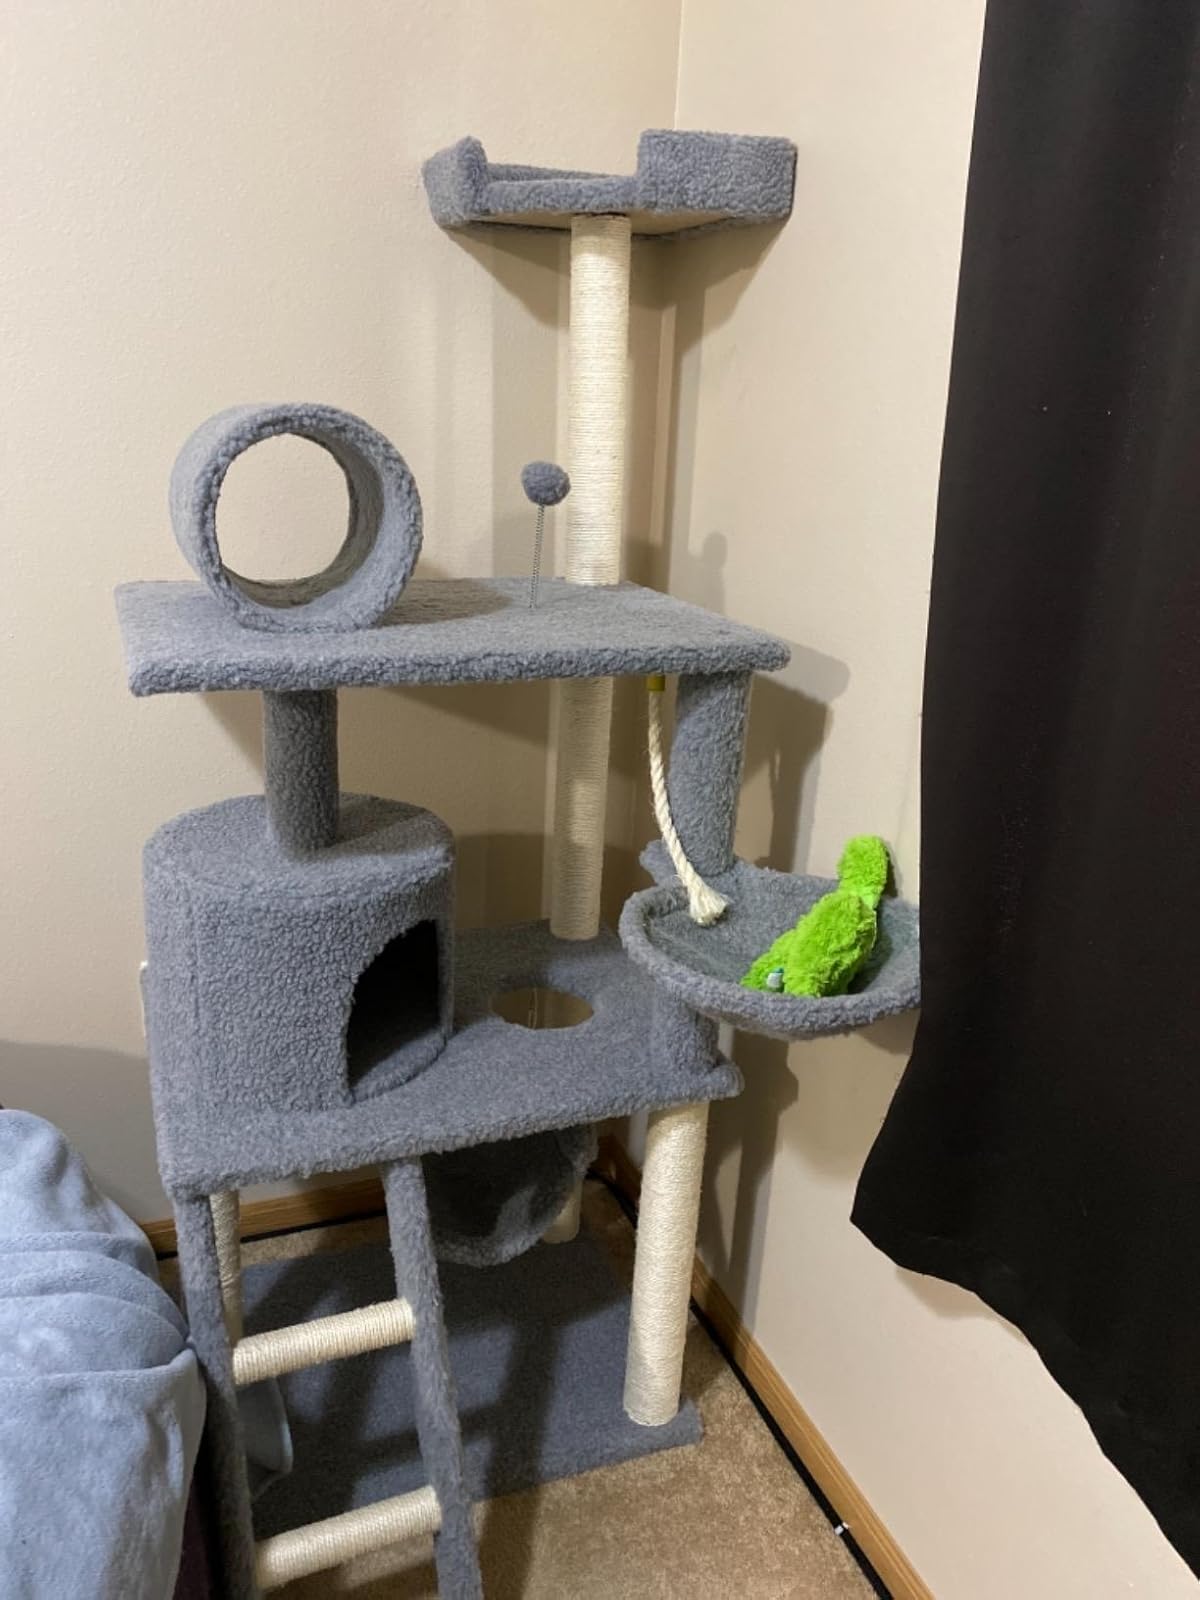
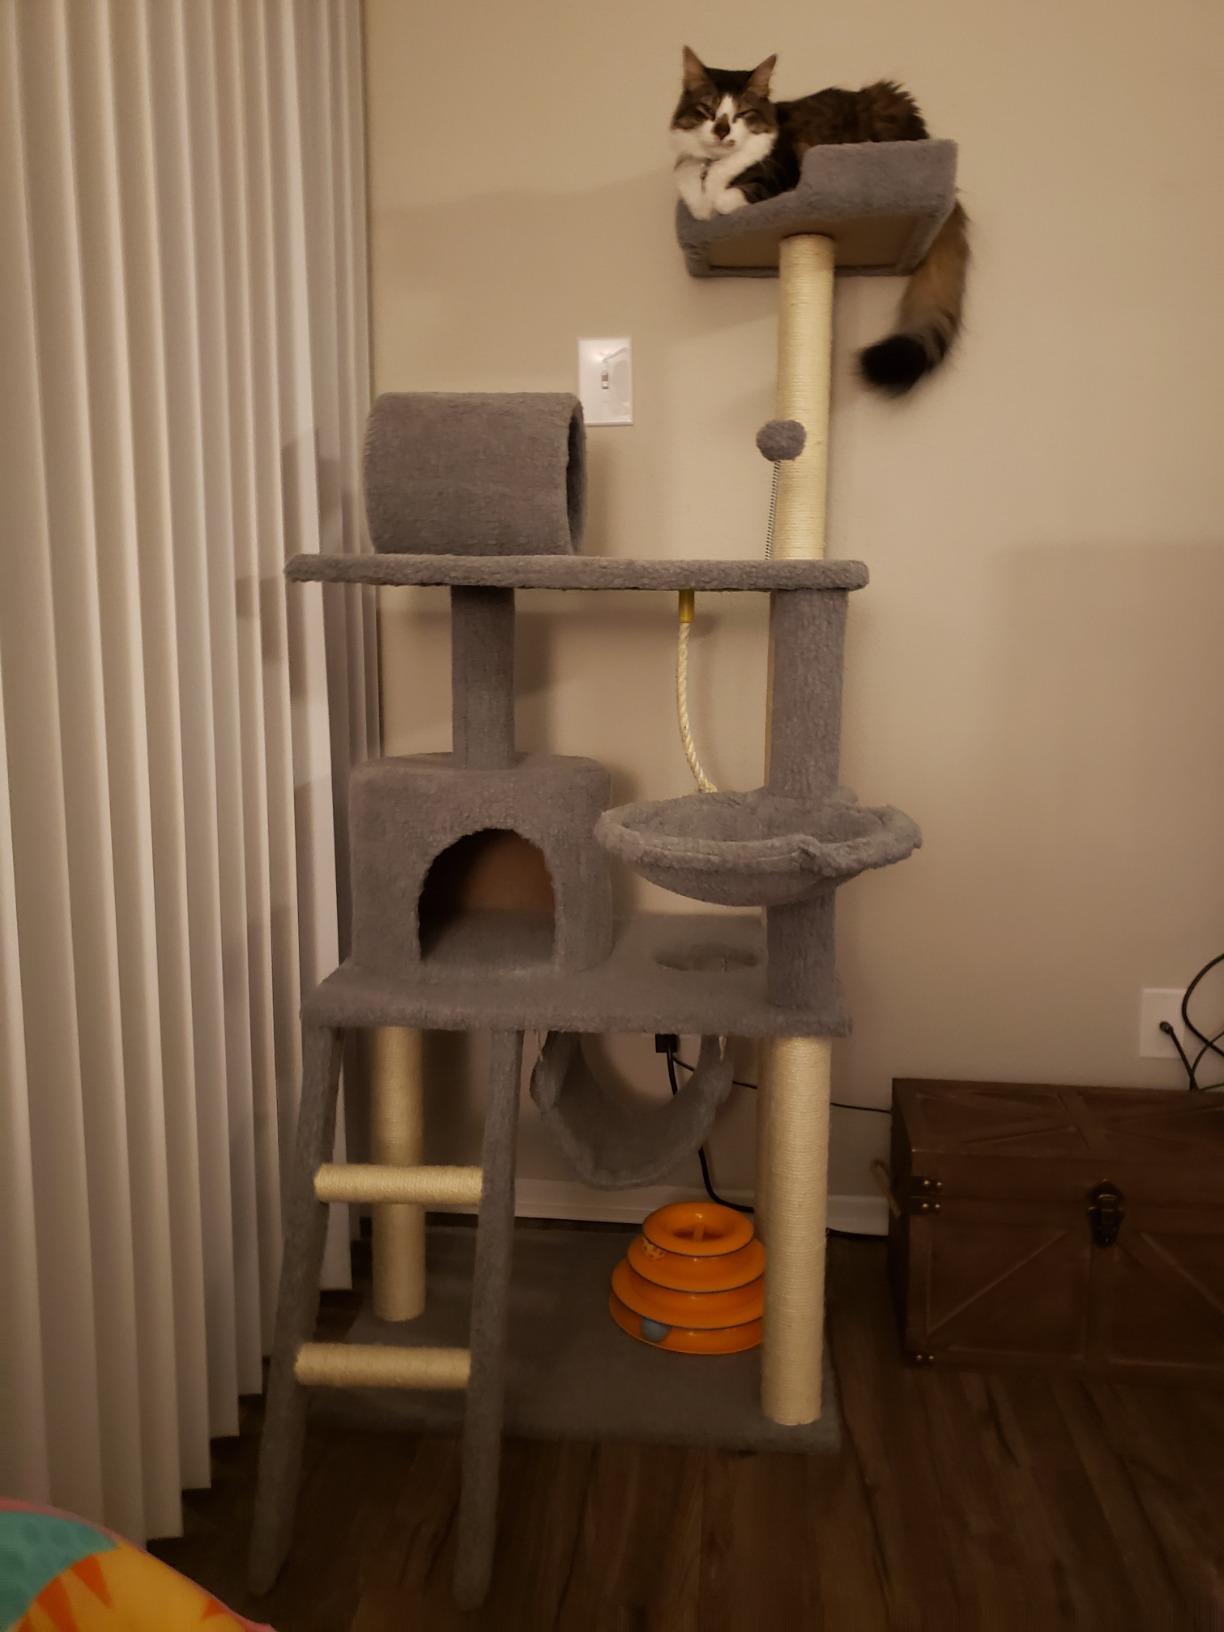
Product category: items_cat tree
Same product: yes